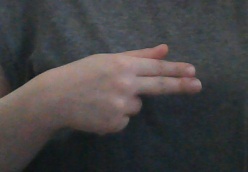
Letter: ghain